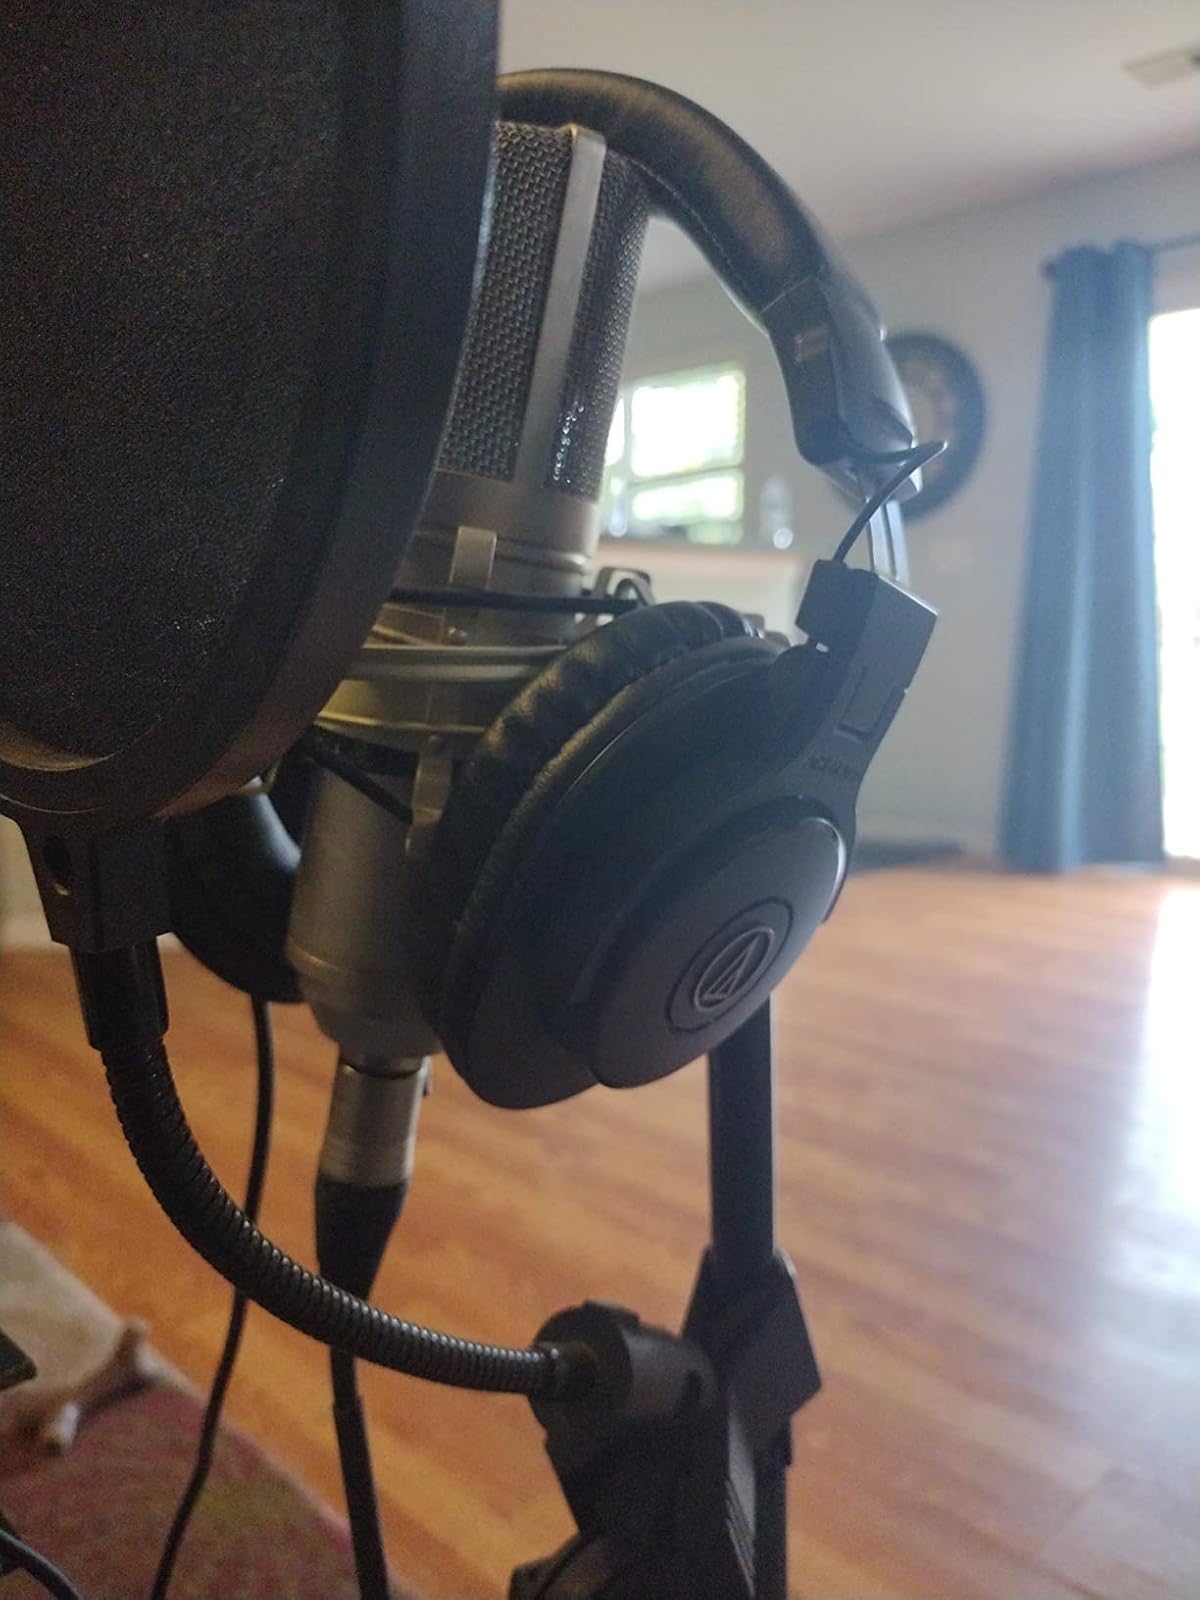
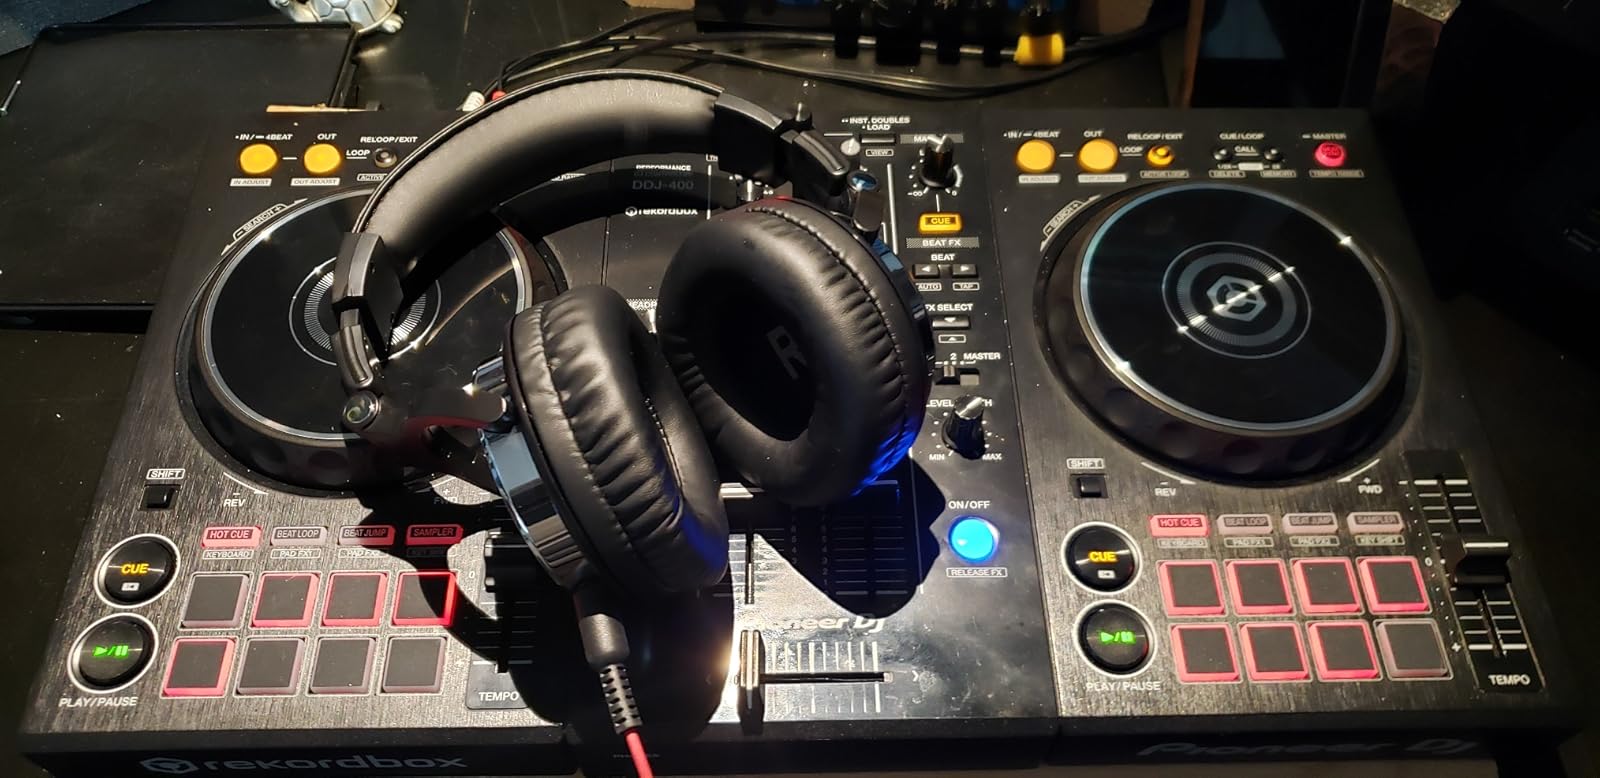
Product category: headphones
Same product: no